Mumm-Ra (band)

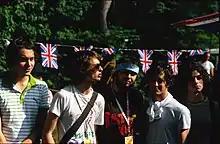

Mumm-Ra is an English indie rock band, formed in Bexhill-on-Sea in the early 2000s. The band's name is borrowed from the 1980s cartoon, "ThunderCats", whose main villain is named Mumm-Ra the Ever-Living. The group consists of vocalist, keyboard player, and occasional guitarist James New, guitarists James Arguile and Oli Frost, bassist Niall Buckler, and drummer Gareth Jennings. Keyboard player Tommy Bowen joined in 2006 as a touring member, before being made a fully fledged member in their 2012 reunion.